Thomas Papillon

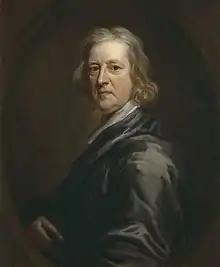
Thomas Papillon, 1698 portrait by Godfrey Kneller

He was the third son of David Papillon by his second wife, Anne Marie Calandrini, he was born at Roehampton House, Roehampton, on 6 September 1623. He went to school at Drayton, Northamptonshire, was articled in 1637 to Thomas Chambrelan, a London merchant, and in the following year was apprenticed to the Mercers' Company, of which he received the freedom in 1646.